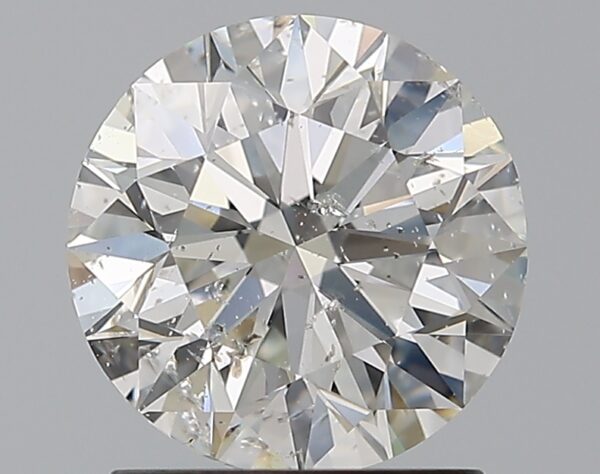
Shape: round
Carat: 1.51
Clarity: SI2
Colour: H
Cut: EX
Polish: EX
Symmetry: EX
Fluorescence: M
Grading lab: GIA
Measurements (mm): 7.28 x 7.33 x 4.58